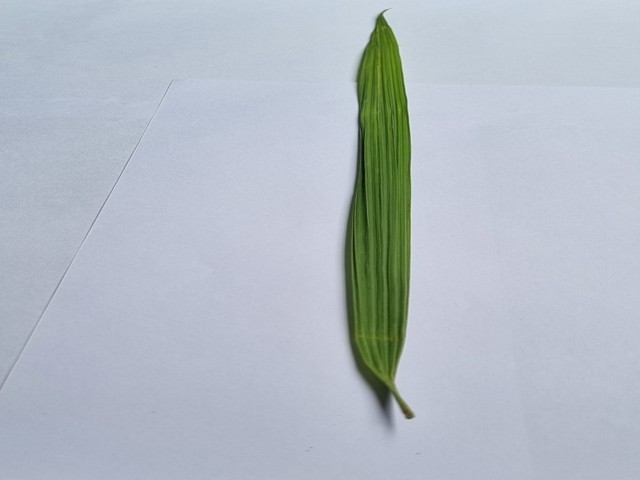
Plant: betal